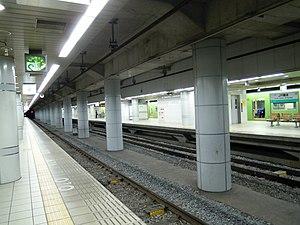
La gare de JR Namba est une gare ferroviaire de la ville d'Osaka au Japon. Elle est située dans le quartier de Namba, dans l'arrondissement de Naniwa. La gare est gérée par la JR West.